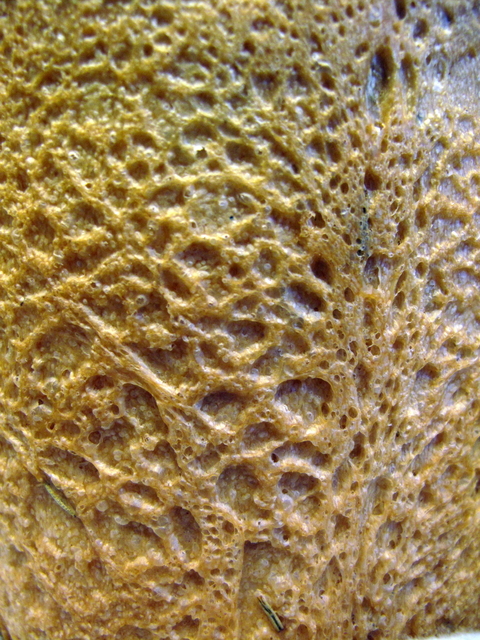
Texture: porous